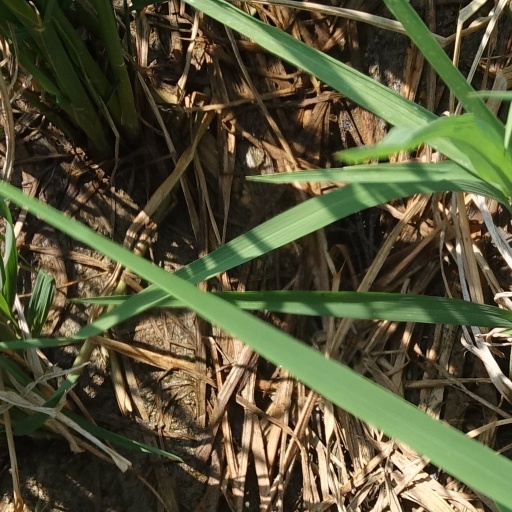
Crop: rice